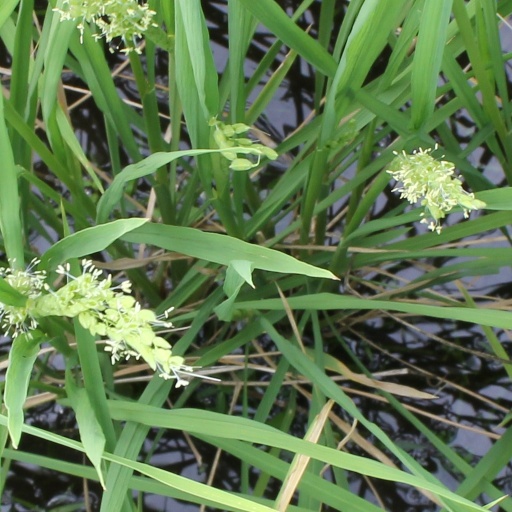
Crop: rice